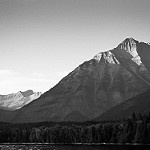
Label: glacier